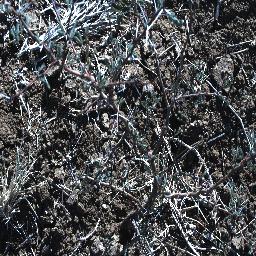
Label: prickly_acacia